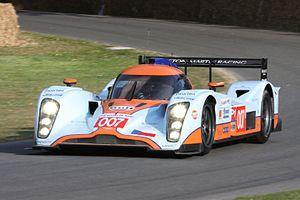
La Lola B09/60-Aston Martin, ou Aston Martin DBR1-2 est une voiture de course prototype de catégorie LMP1 construite par le constructeur britannique Lola Cars et codéveloppée puis exploitée par Prodrive pour représenter officiellement Aston Martin Racing sur les circuits.